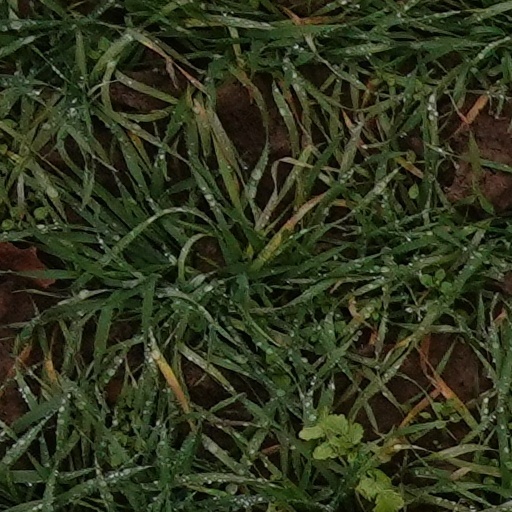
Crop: wheat